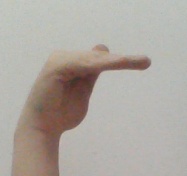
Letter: khaa